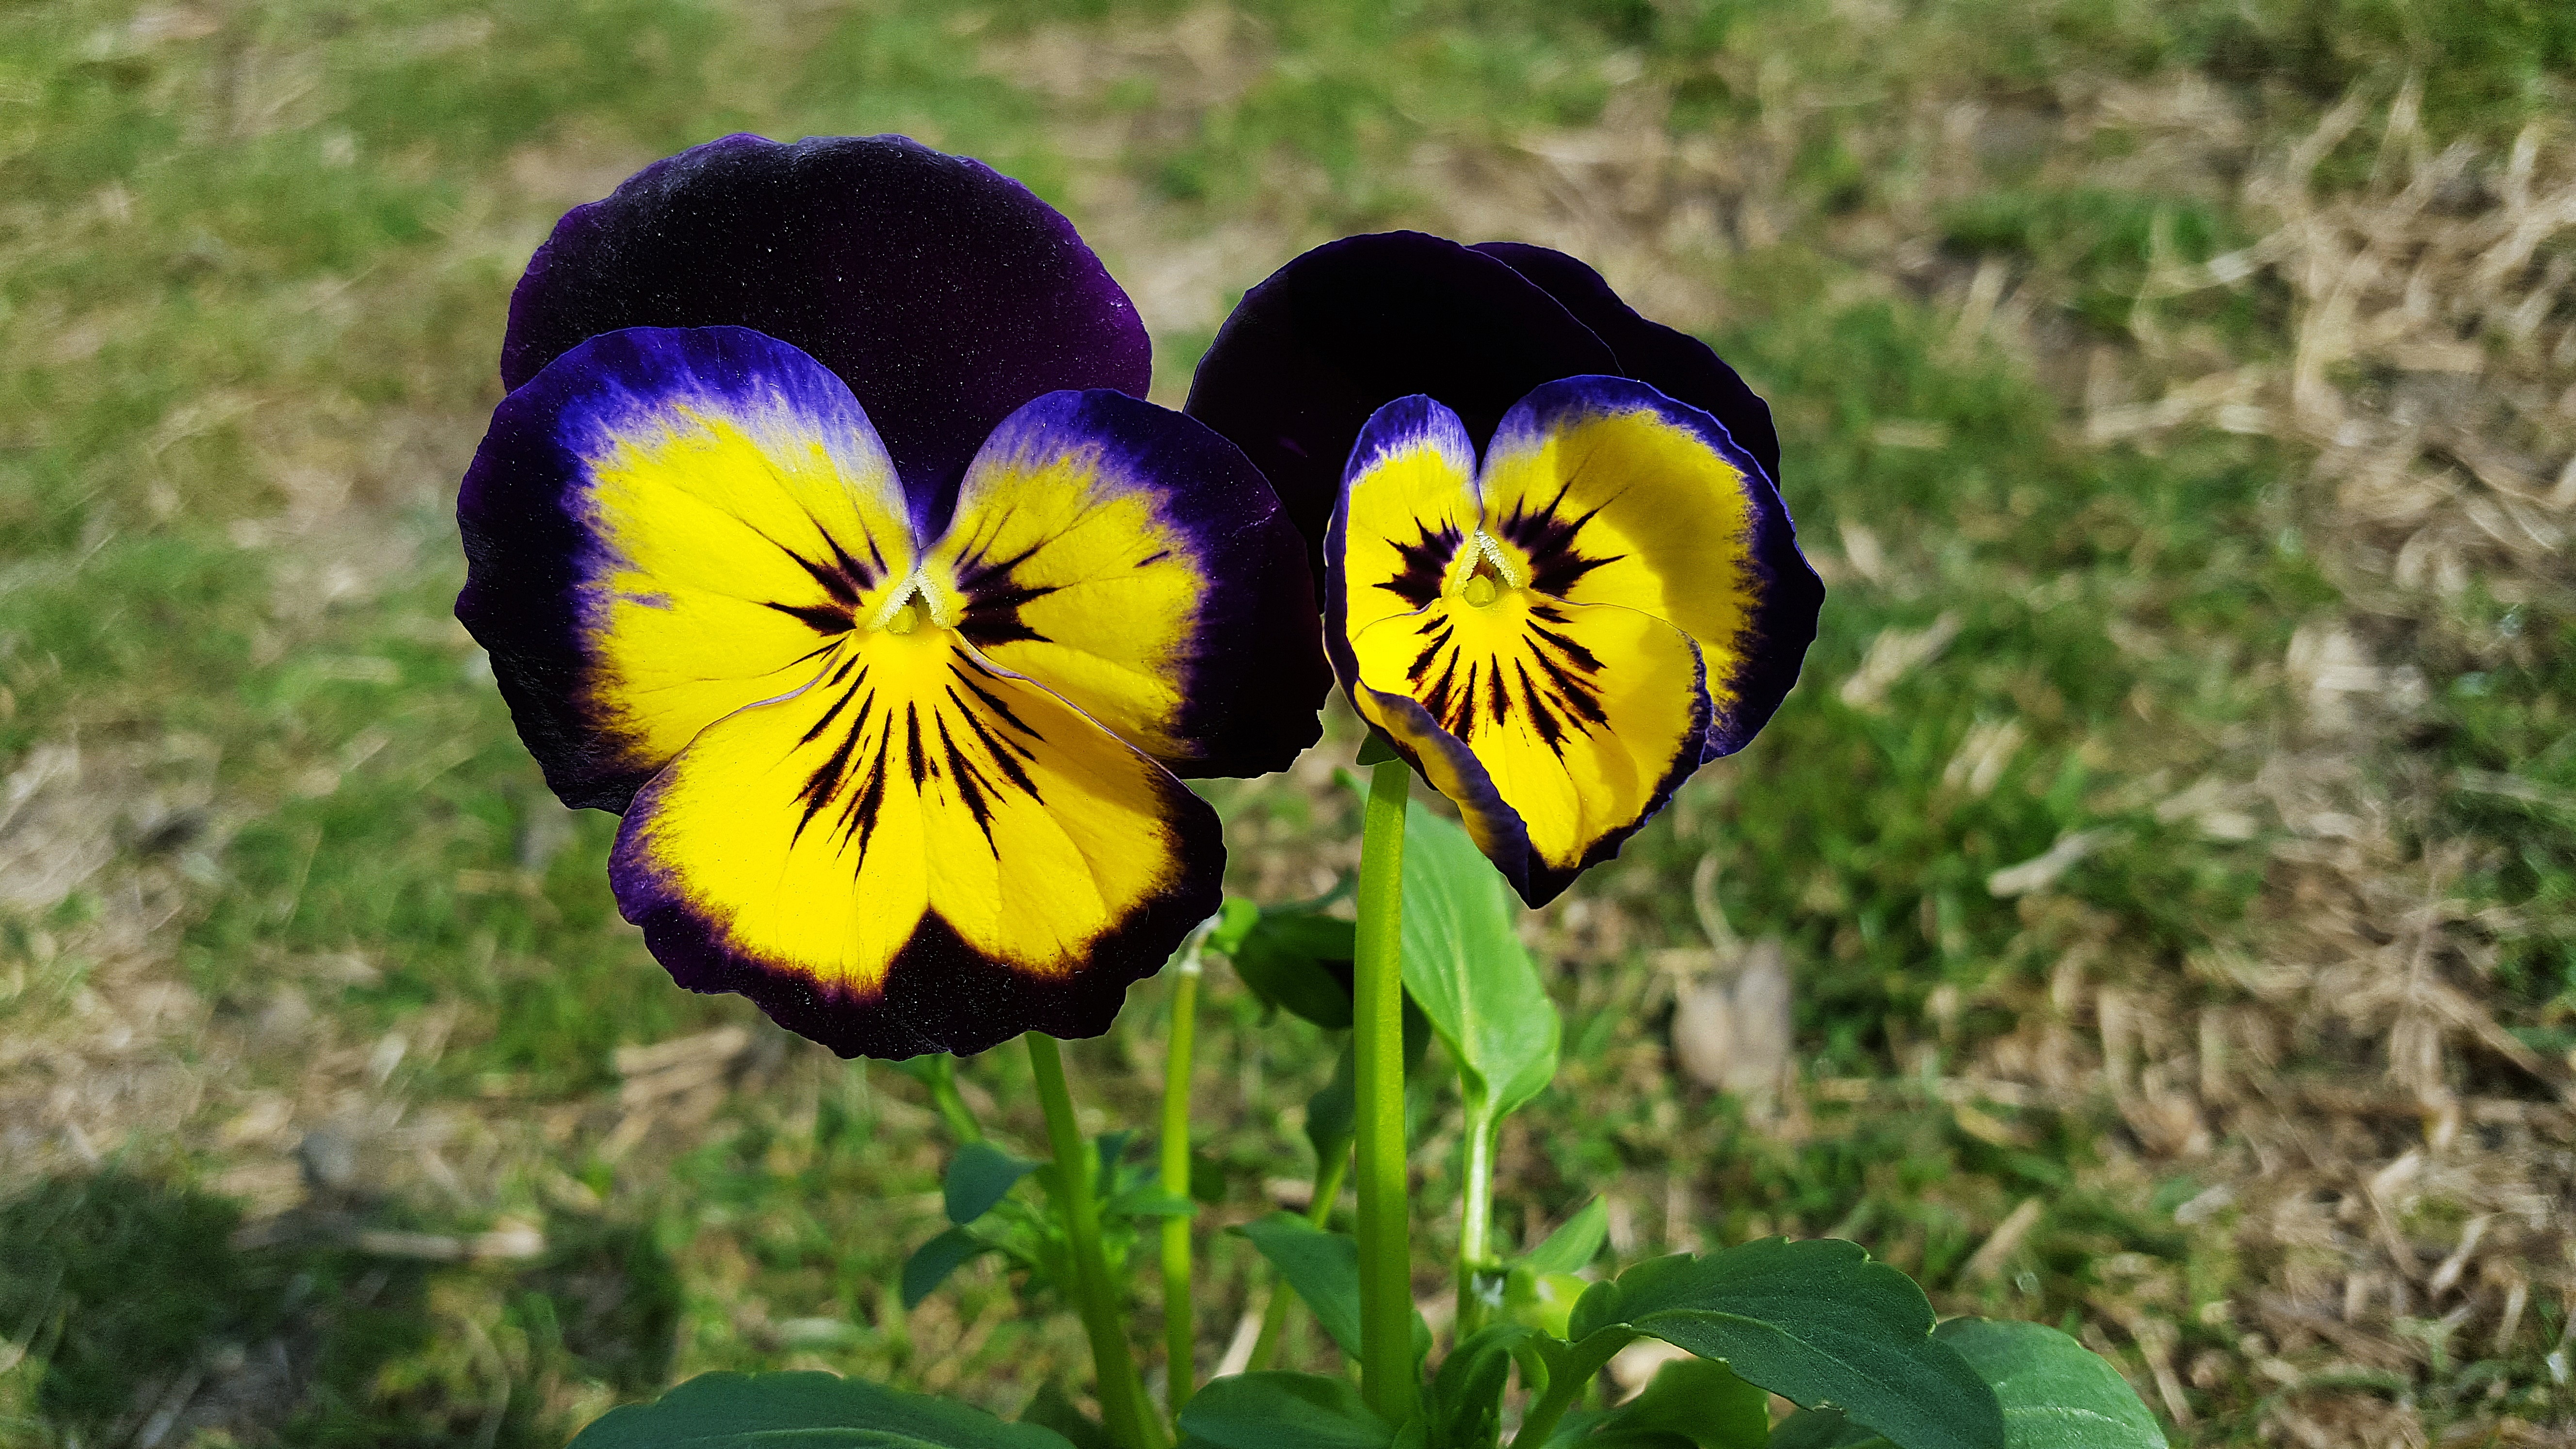
nature, plant, meadow, flower, floral, spring, green, insect, botany, yellow, garden, flora, fauna, wildflower, close up, gardening, eye, tricolor, viola, pansies, macro photography, pansy, flowering plant, garden pansy, purple pansy, land plant, violet family, pansy flower, viola tricolor, yellow pansy, flower pansy, images of pansies, pansy picture, pansy plant, pansies images, pansy colors, pictures of pansies, perennial pansies, images of pansy flowers, pansy pictures, pansy garden, image of pansy